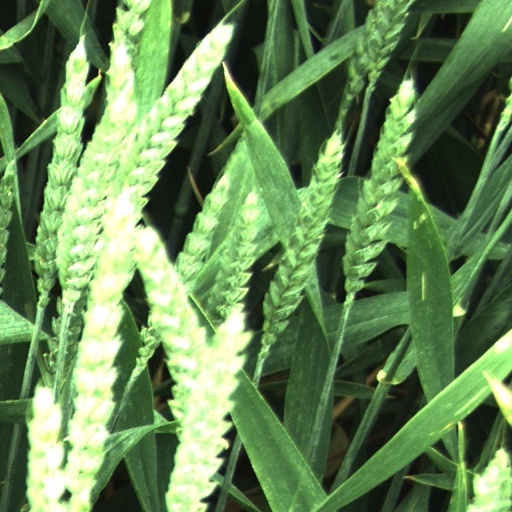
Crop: wheat